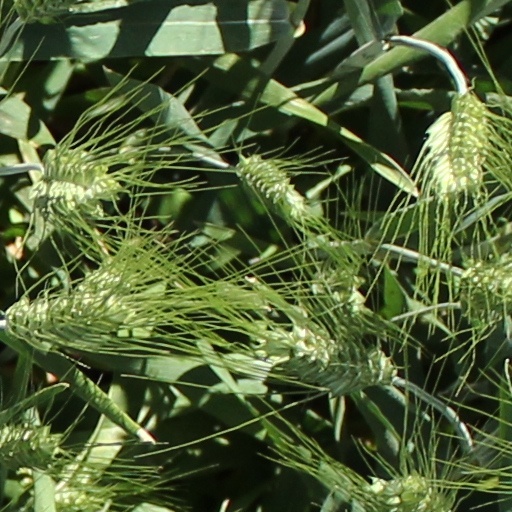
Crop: wheat